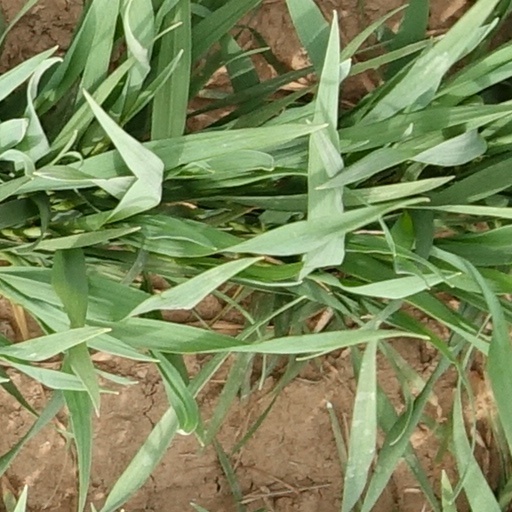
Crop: wheat